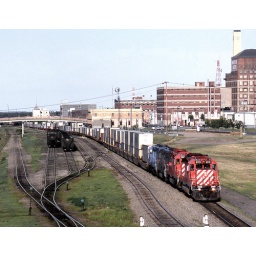
A westbound CP container train departs from the depot, the yellow brick building beside the 9th street overpass.